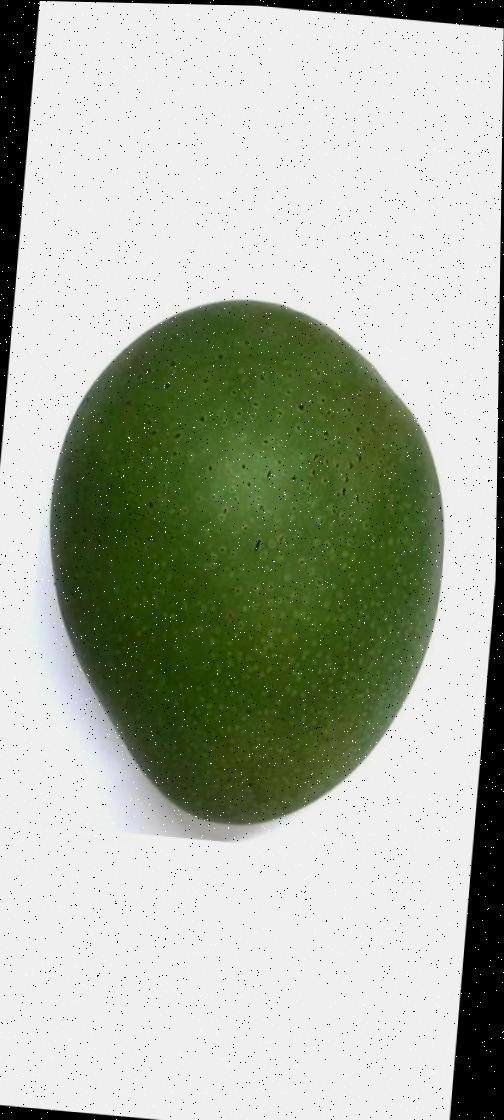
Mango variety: Ashshina Zhinuk